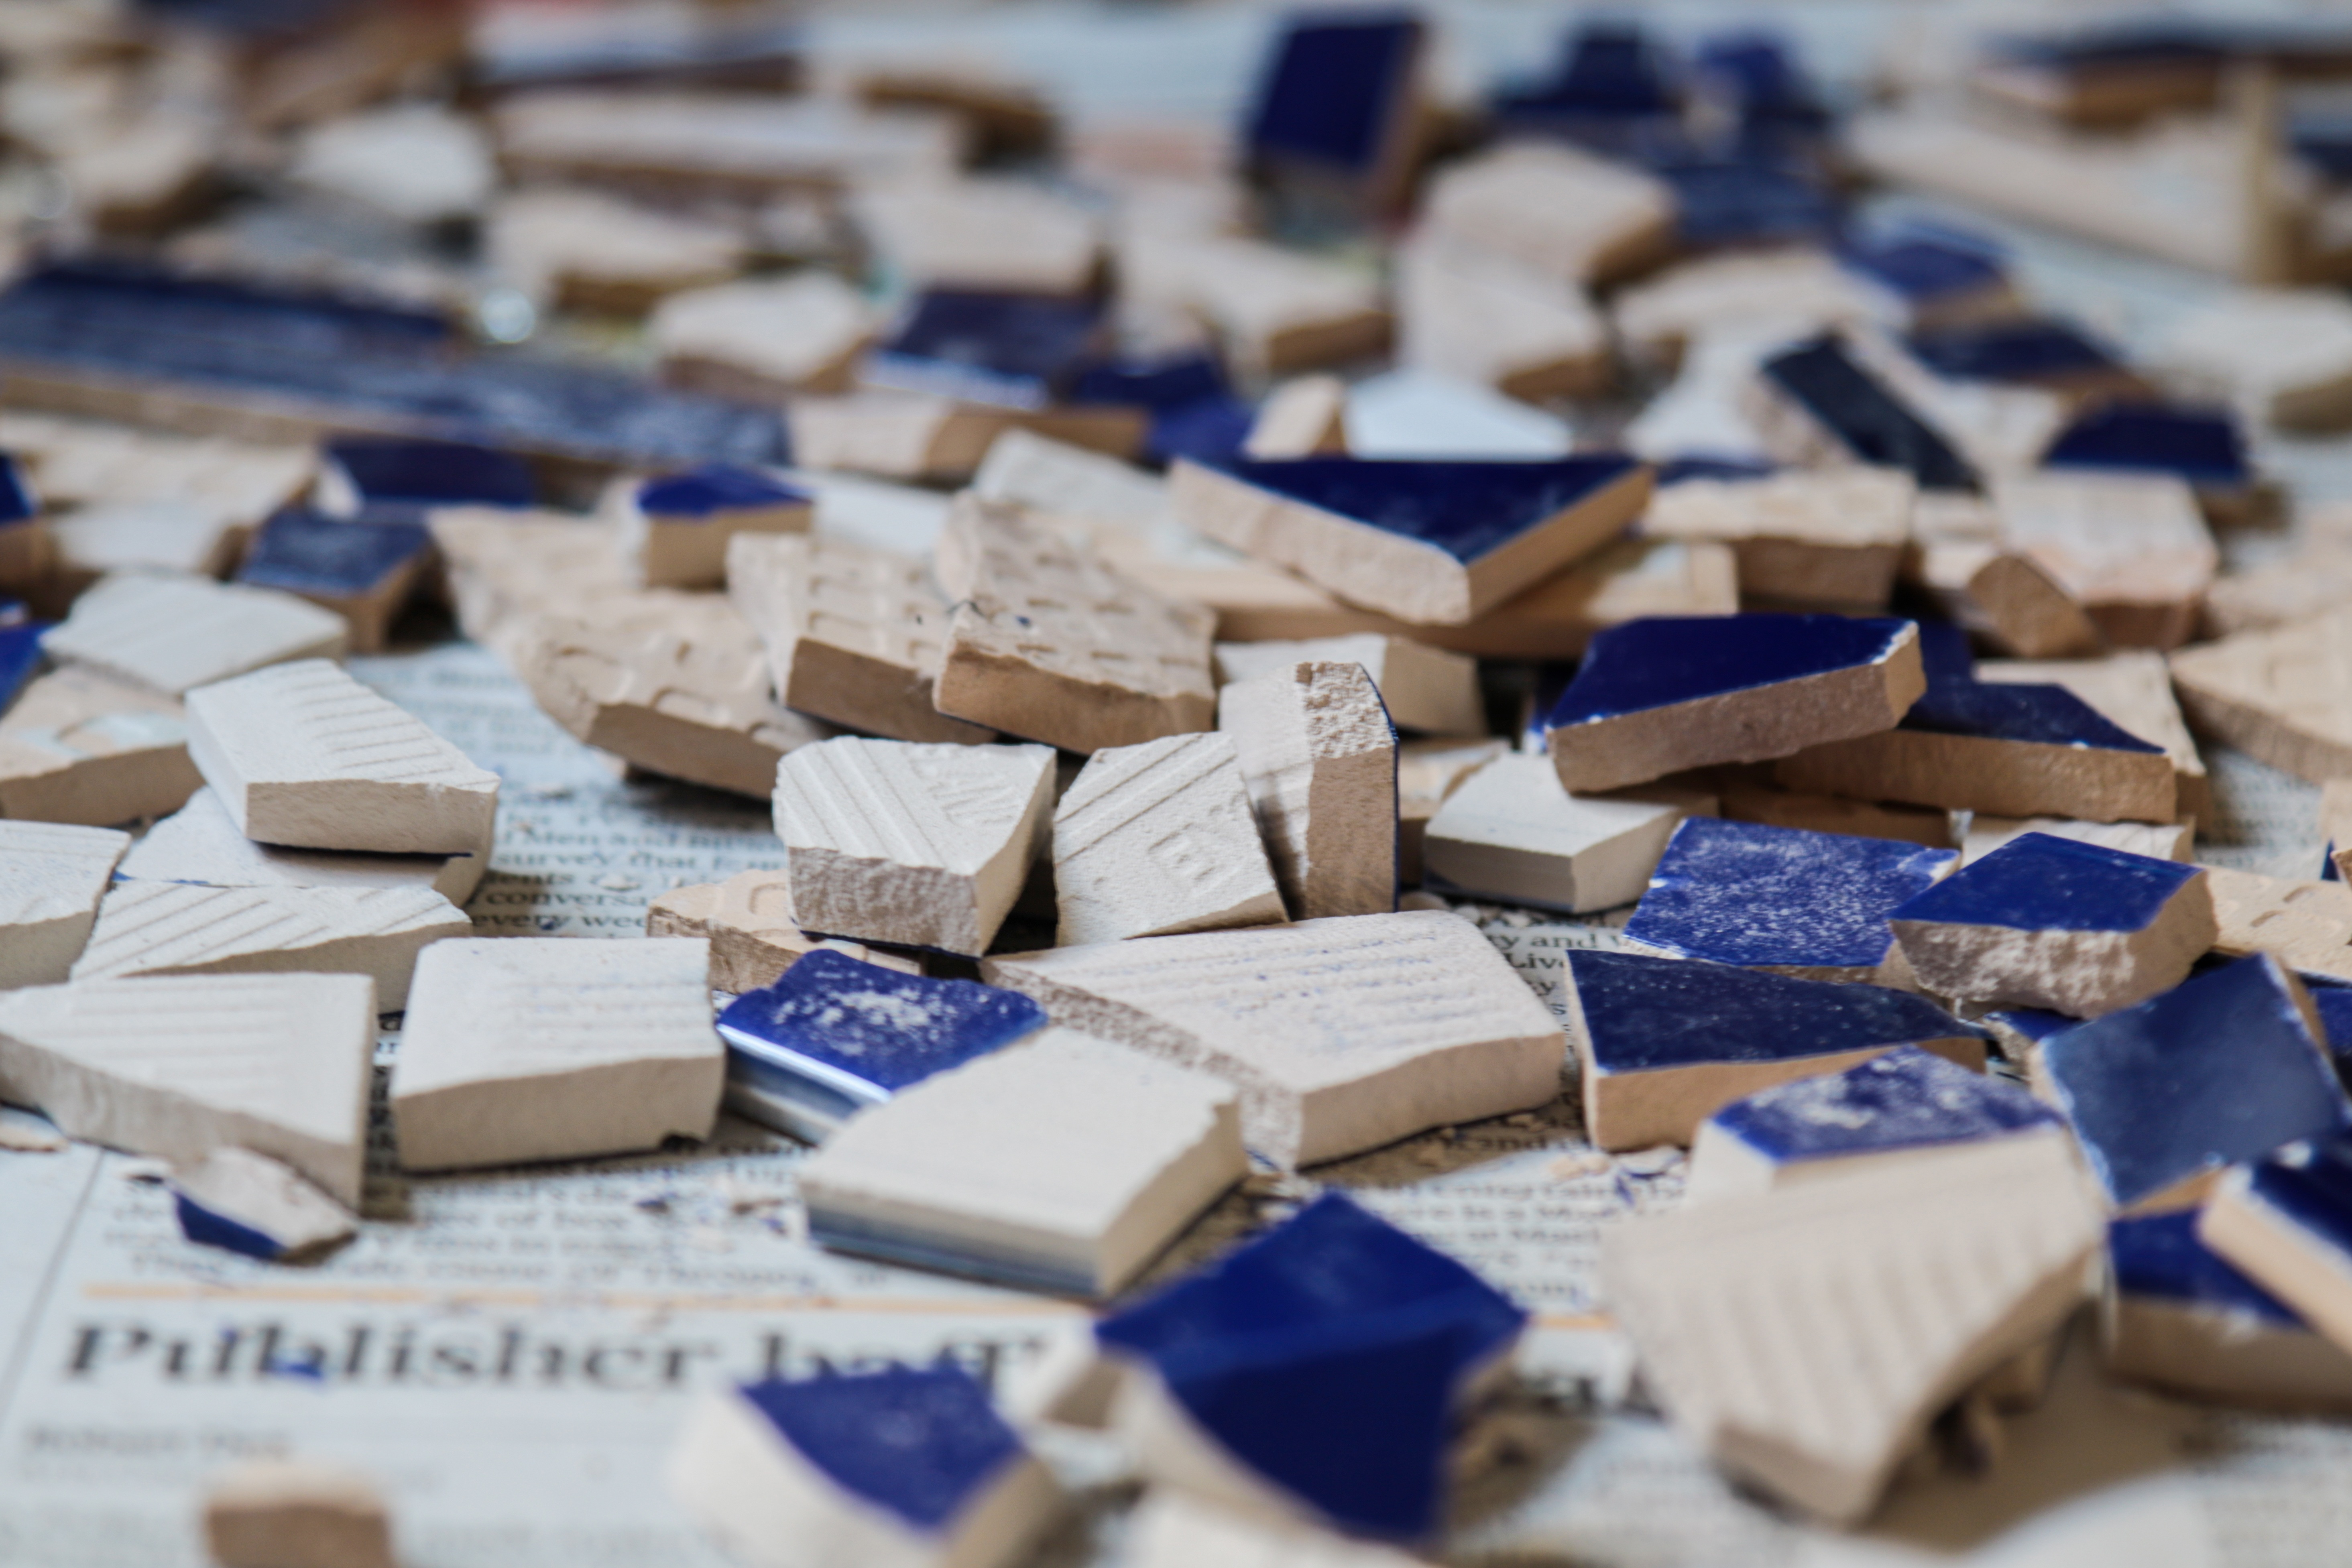
tiles, mosaic, broken, broken tiles, blue, decoration, decor, wall, interior, ornament, bathroom, cut, ceramic, craft, handicraft, housework, cutting